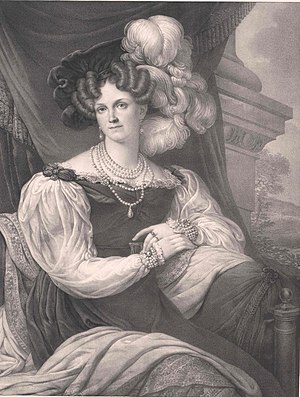
Wilhelmine af Baden
Wilhelmine af Baden
Wilhelmine Louise, prinsesse af Baden var en tysk prinsesse af Baden, der blev storhertuginde af Hessen og ved Rhinen.